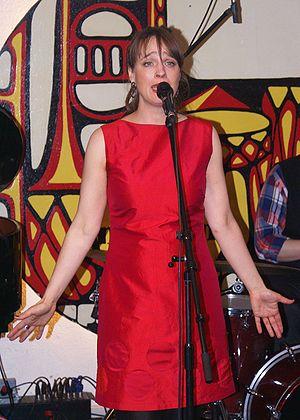
Maria Jeanette Lindström est une chanteuse, compositrice et parolière suédoise. Elle grandit à Östersund et à Ås, dans le comté de Jämtland en Suède. Son père est percussionniste de jazz.